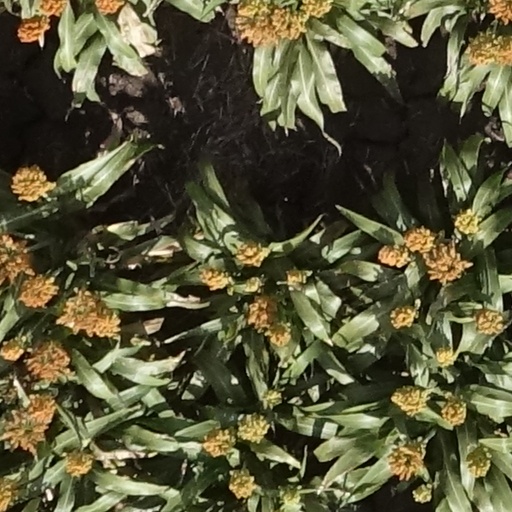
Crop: sorghum